Nærøysund Municipality

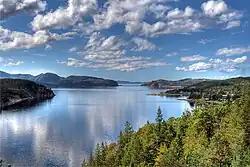
Fjord near Salsbruket.

Nærøysund is named after the Nærøysundet strait between the islands of Inner-Vikna, Marøya, Nærøya and the mainland. This has been an important strait for sea travel along the coast at least since the Viking Age. The western part of the municipality consists of an archipelago with almost 6,000 islands and islets going west into the Norwegian Sea, with many straits between the islands. There are three main islands, Inner-Vikna, Mellom-Vikna and Ytter-Vikna, which all three are connected to the mainland by bridges. The largest town, Rørvik, with the main harbor, is situated on Inner-Vikna facing the mainland. The mainland part of the municipality is more rugged, with mountains up to 873 meter ASL, but also of some lowland areas around the town of Kolvereid. The highest point in the municipality is the tall mountain Fuglstadfjellet, on the border with Bindal Municipality. The Sør-Gjæslingan islands were once home to thriving fishing village that was abandoned in the 1970s. The Nordøyan islands and the Nordøyan Lighthouse are located at the western end of the Folda fjord.